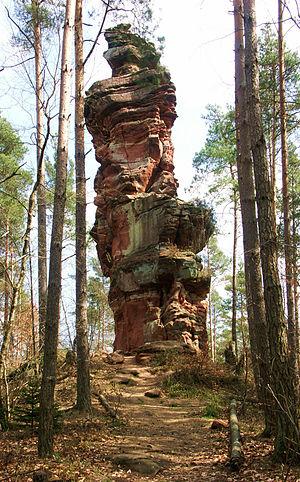
Le Rocher de Napoléon, Rheinland-Pfalz,Pfälzerwald, dans le sud-ouest de l'Allemagne